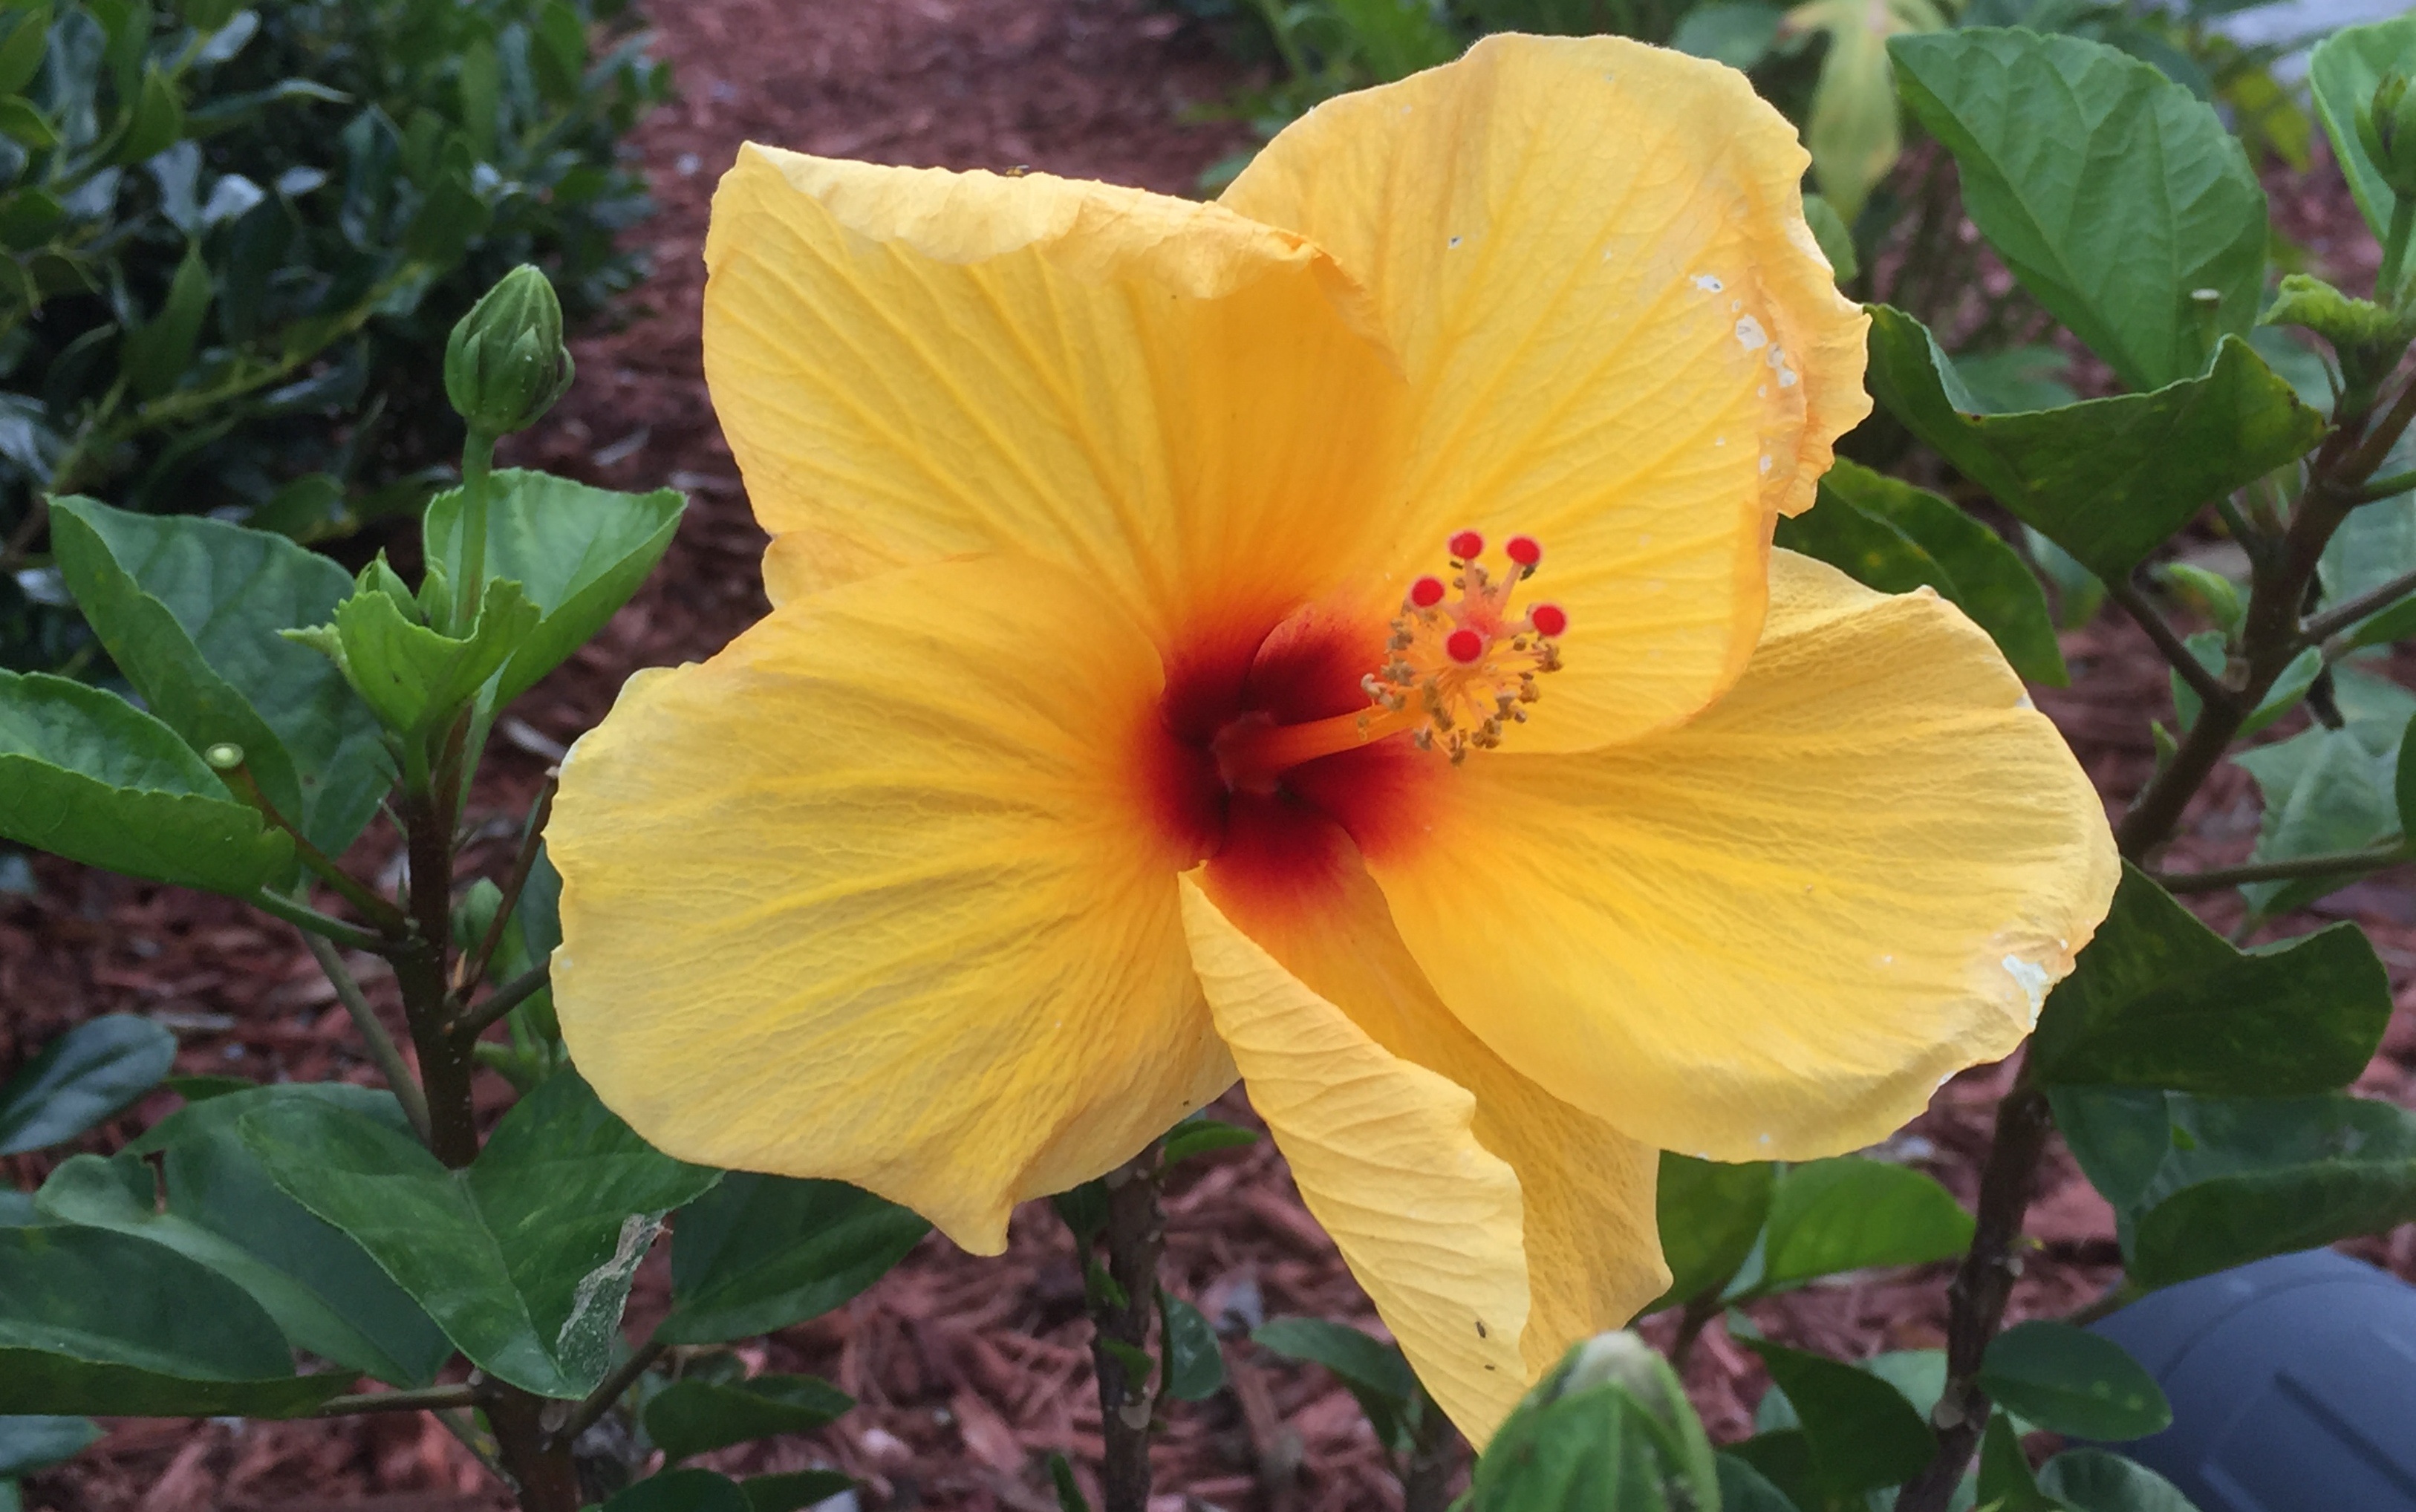
plant, flower, petal, botany, yellow, flora, hibiscus, malvales, flowering plant, chinese hibiscus, land plant, mallow family